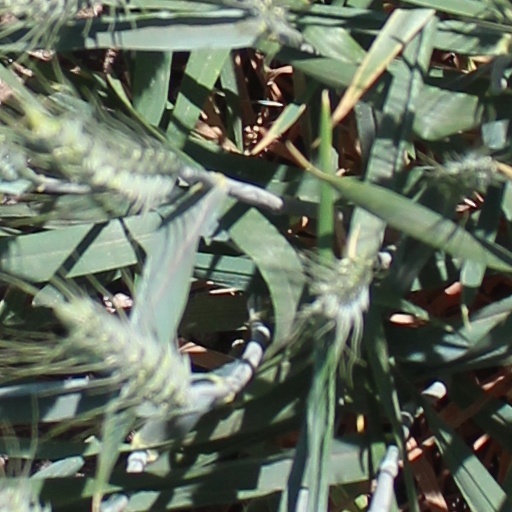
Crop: wheat